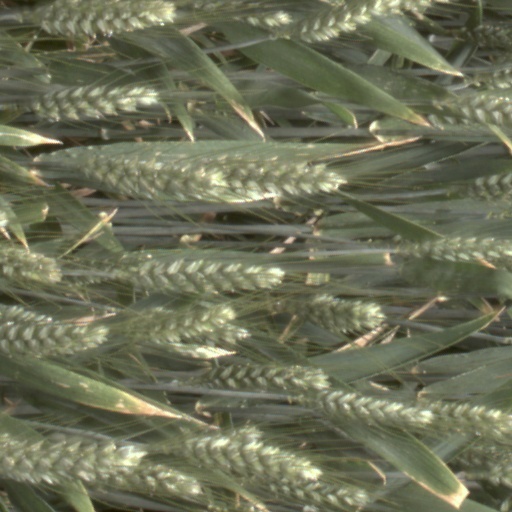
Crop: wheat